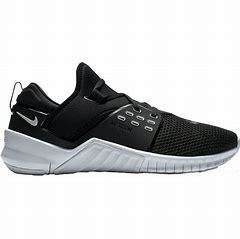
Brand: Nike
Model: Free X Metcon 2